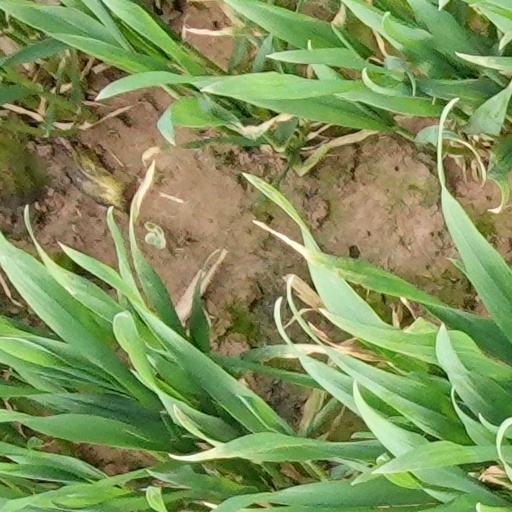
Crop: wheat